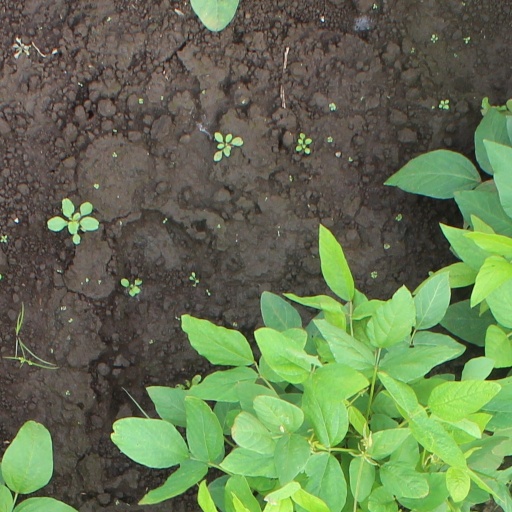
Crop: soybean